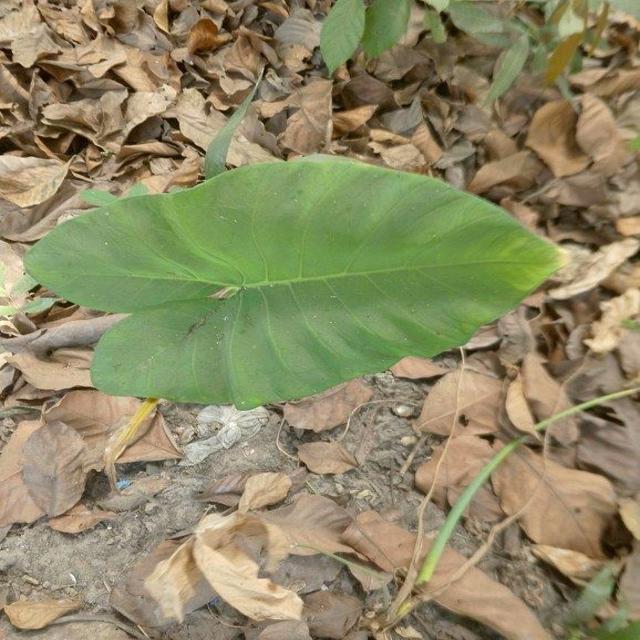
Label: Healthy